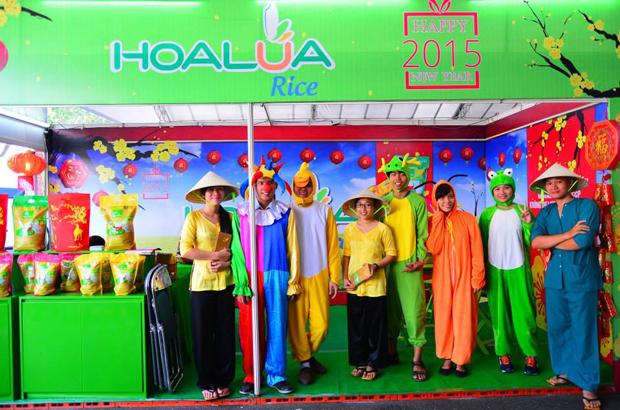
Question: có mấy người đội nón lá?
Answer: có ba người đội nón lá